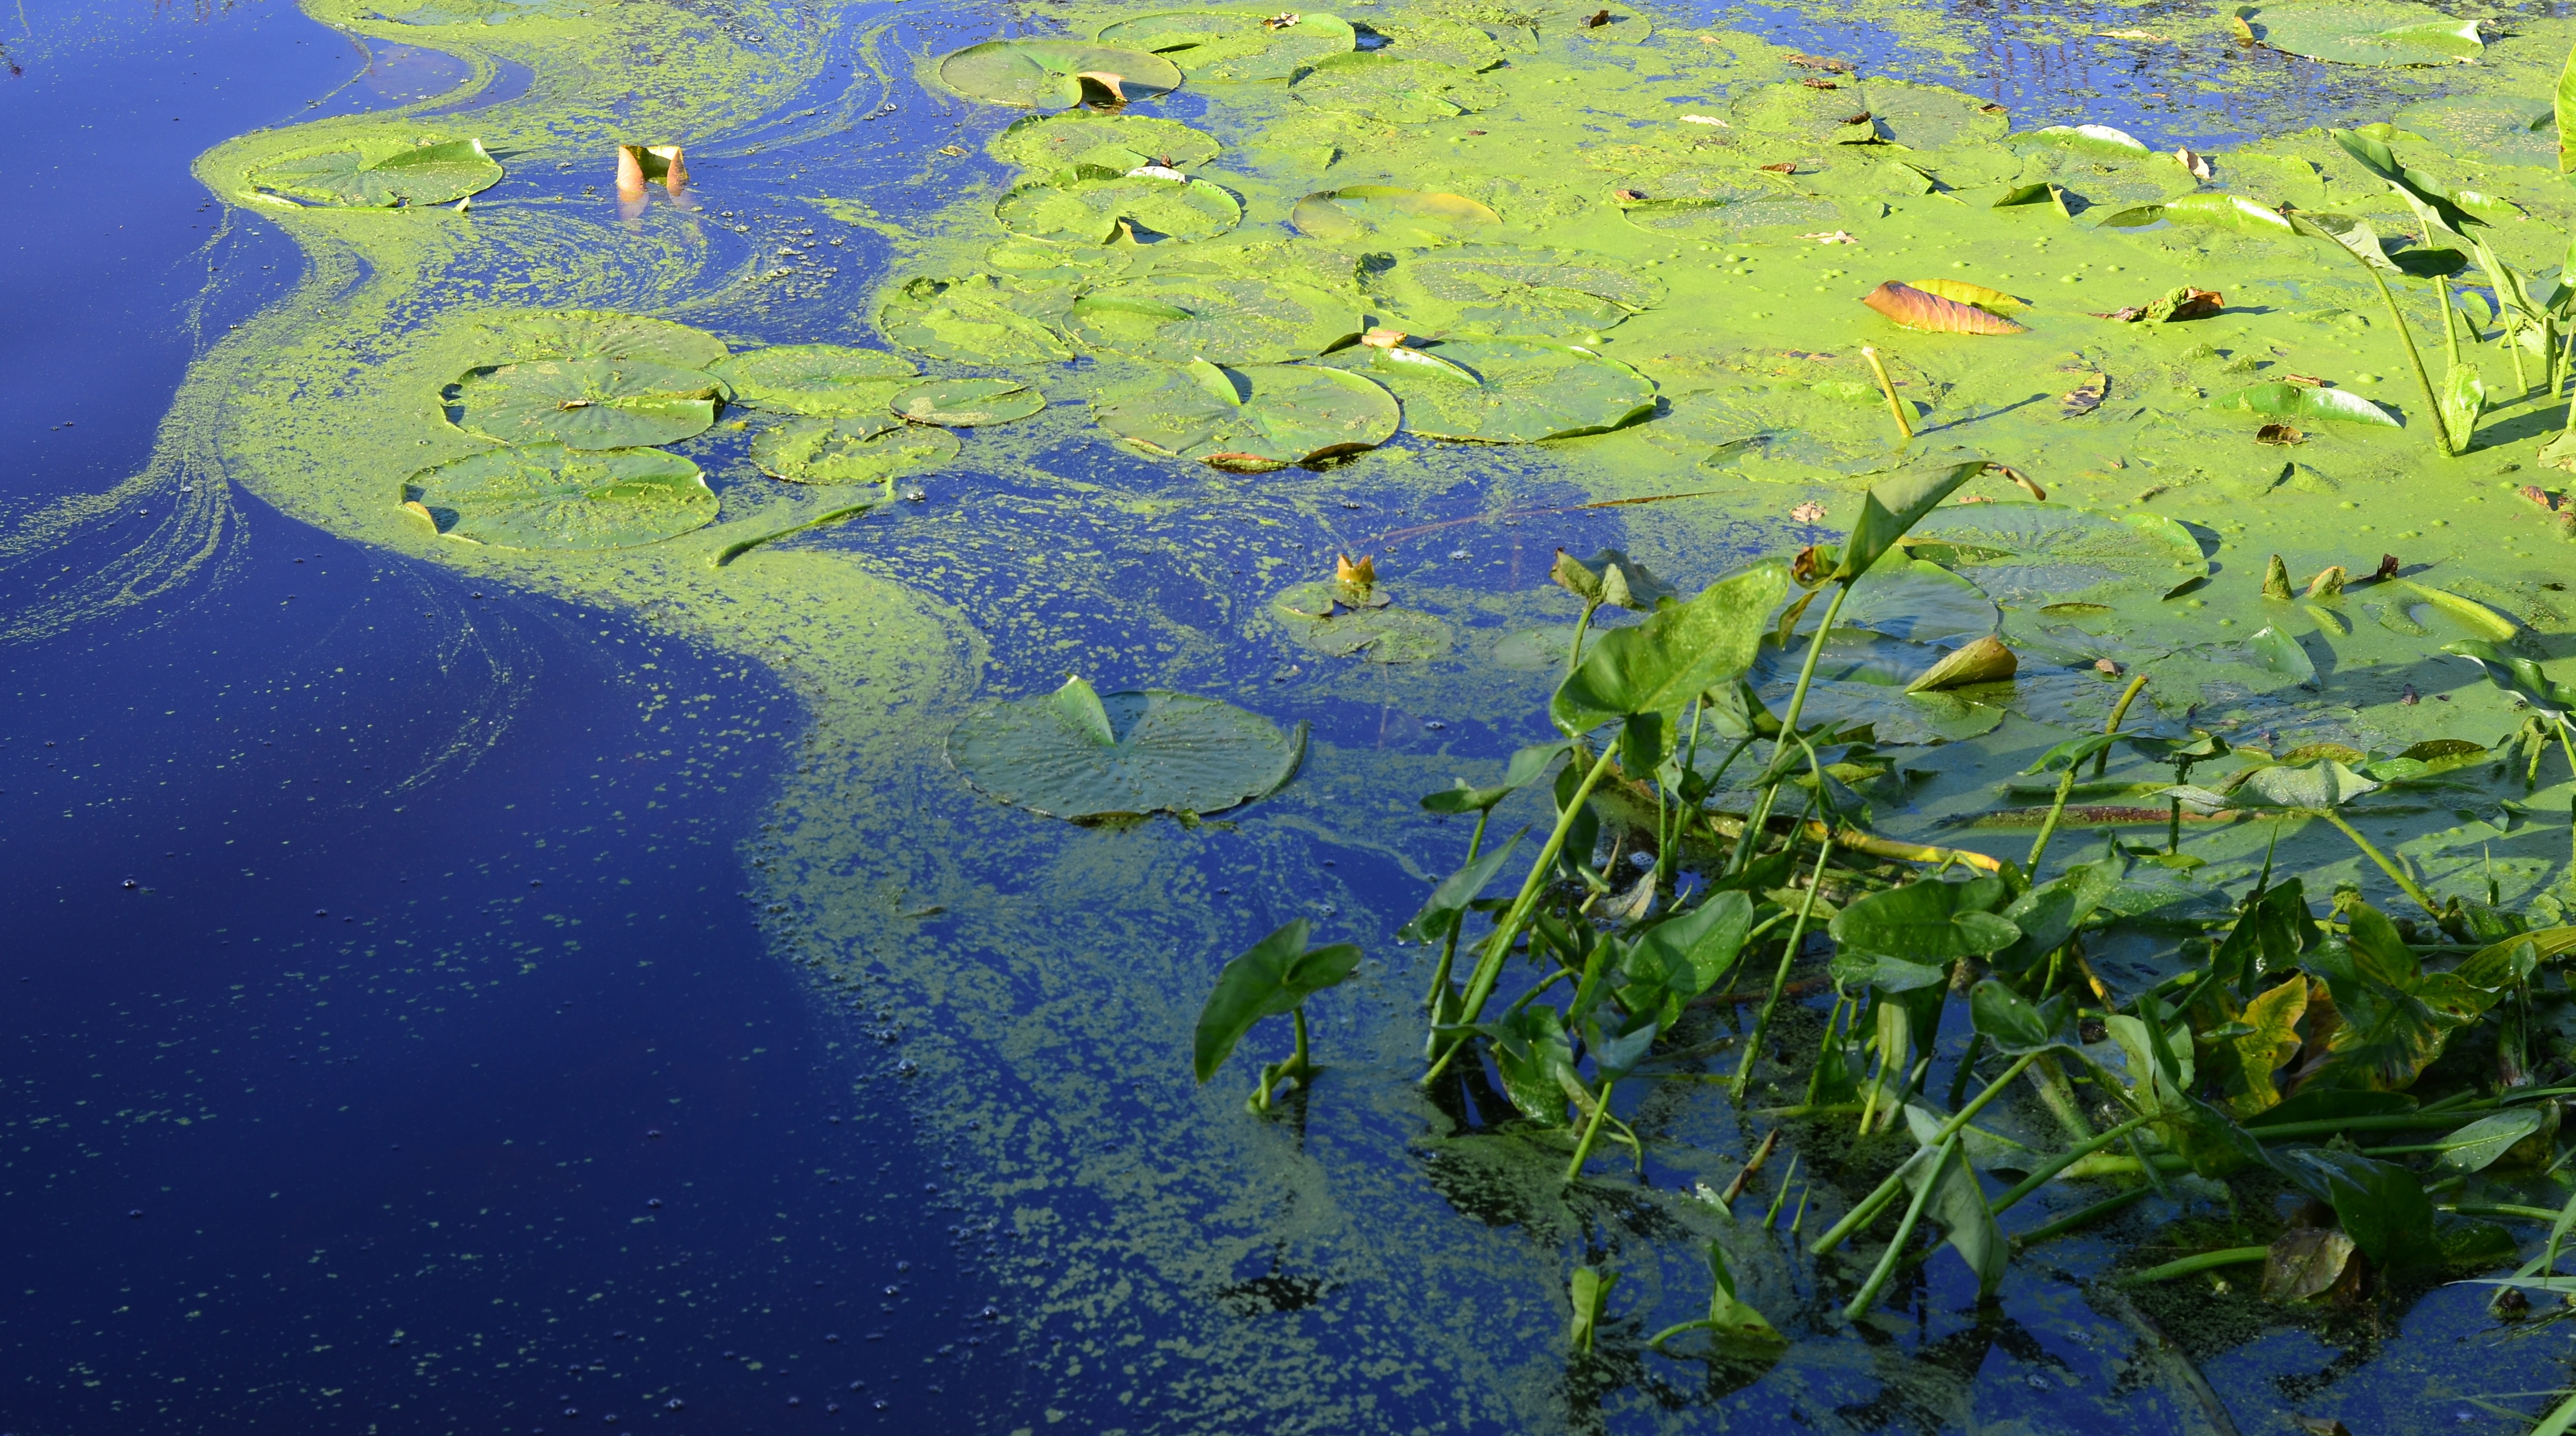
sea, water, nature, flower, summer, pond, environment, green, blue, algae, wetland, lilies, lily, ecosystem, pad